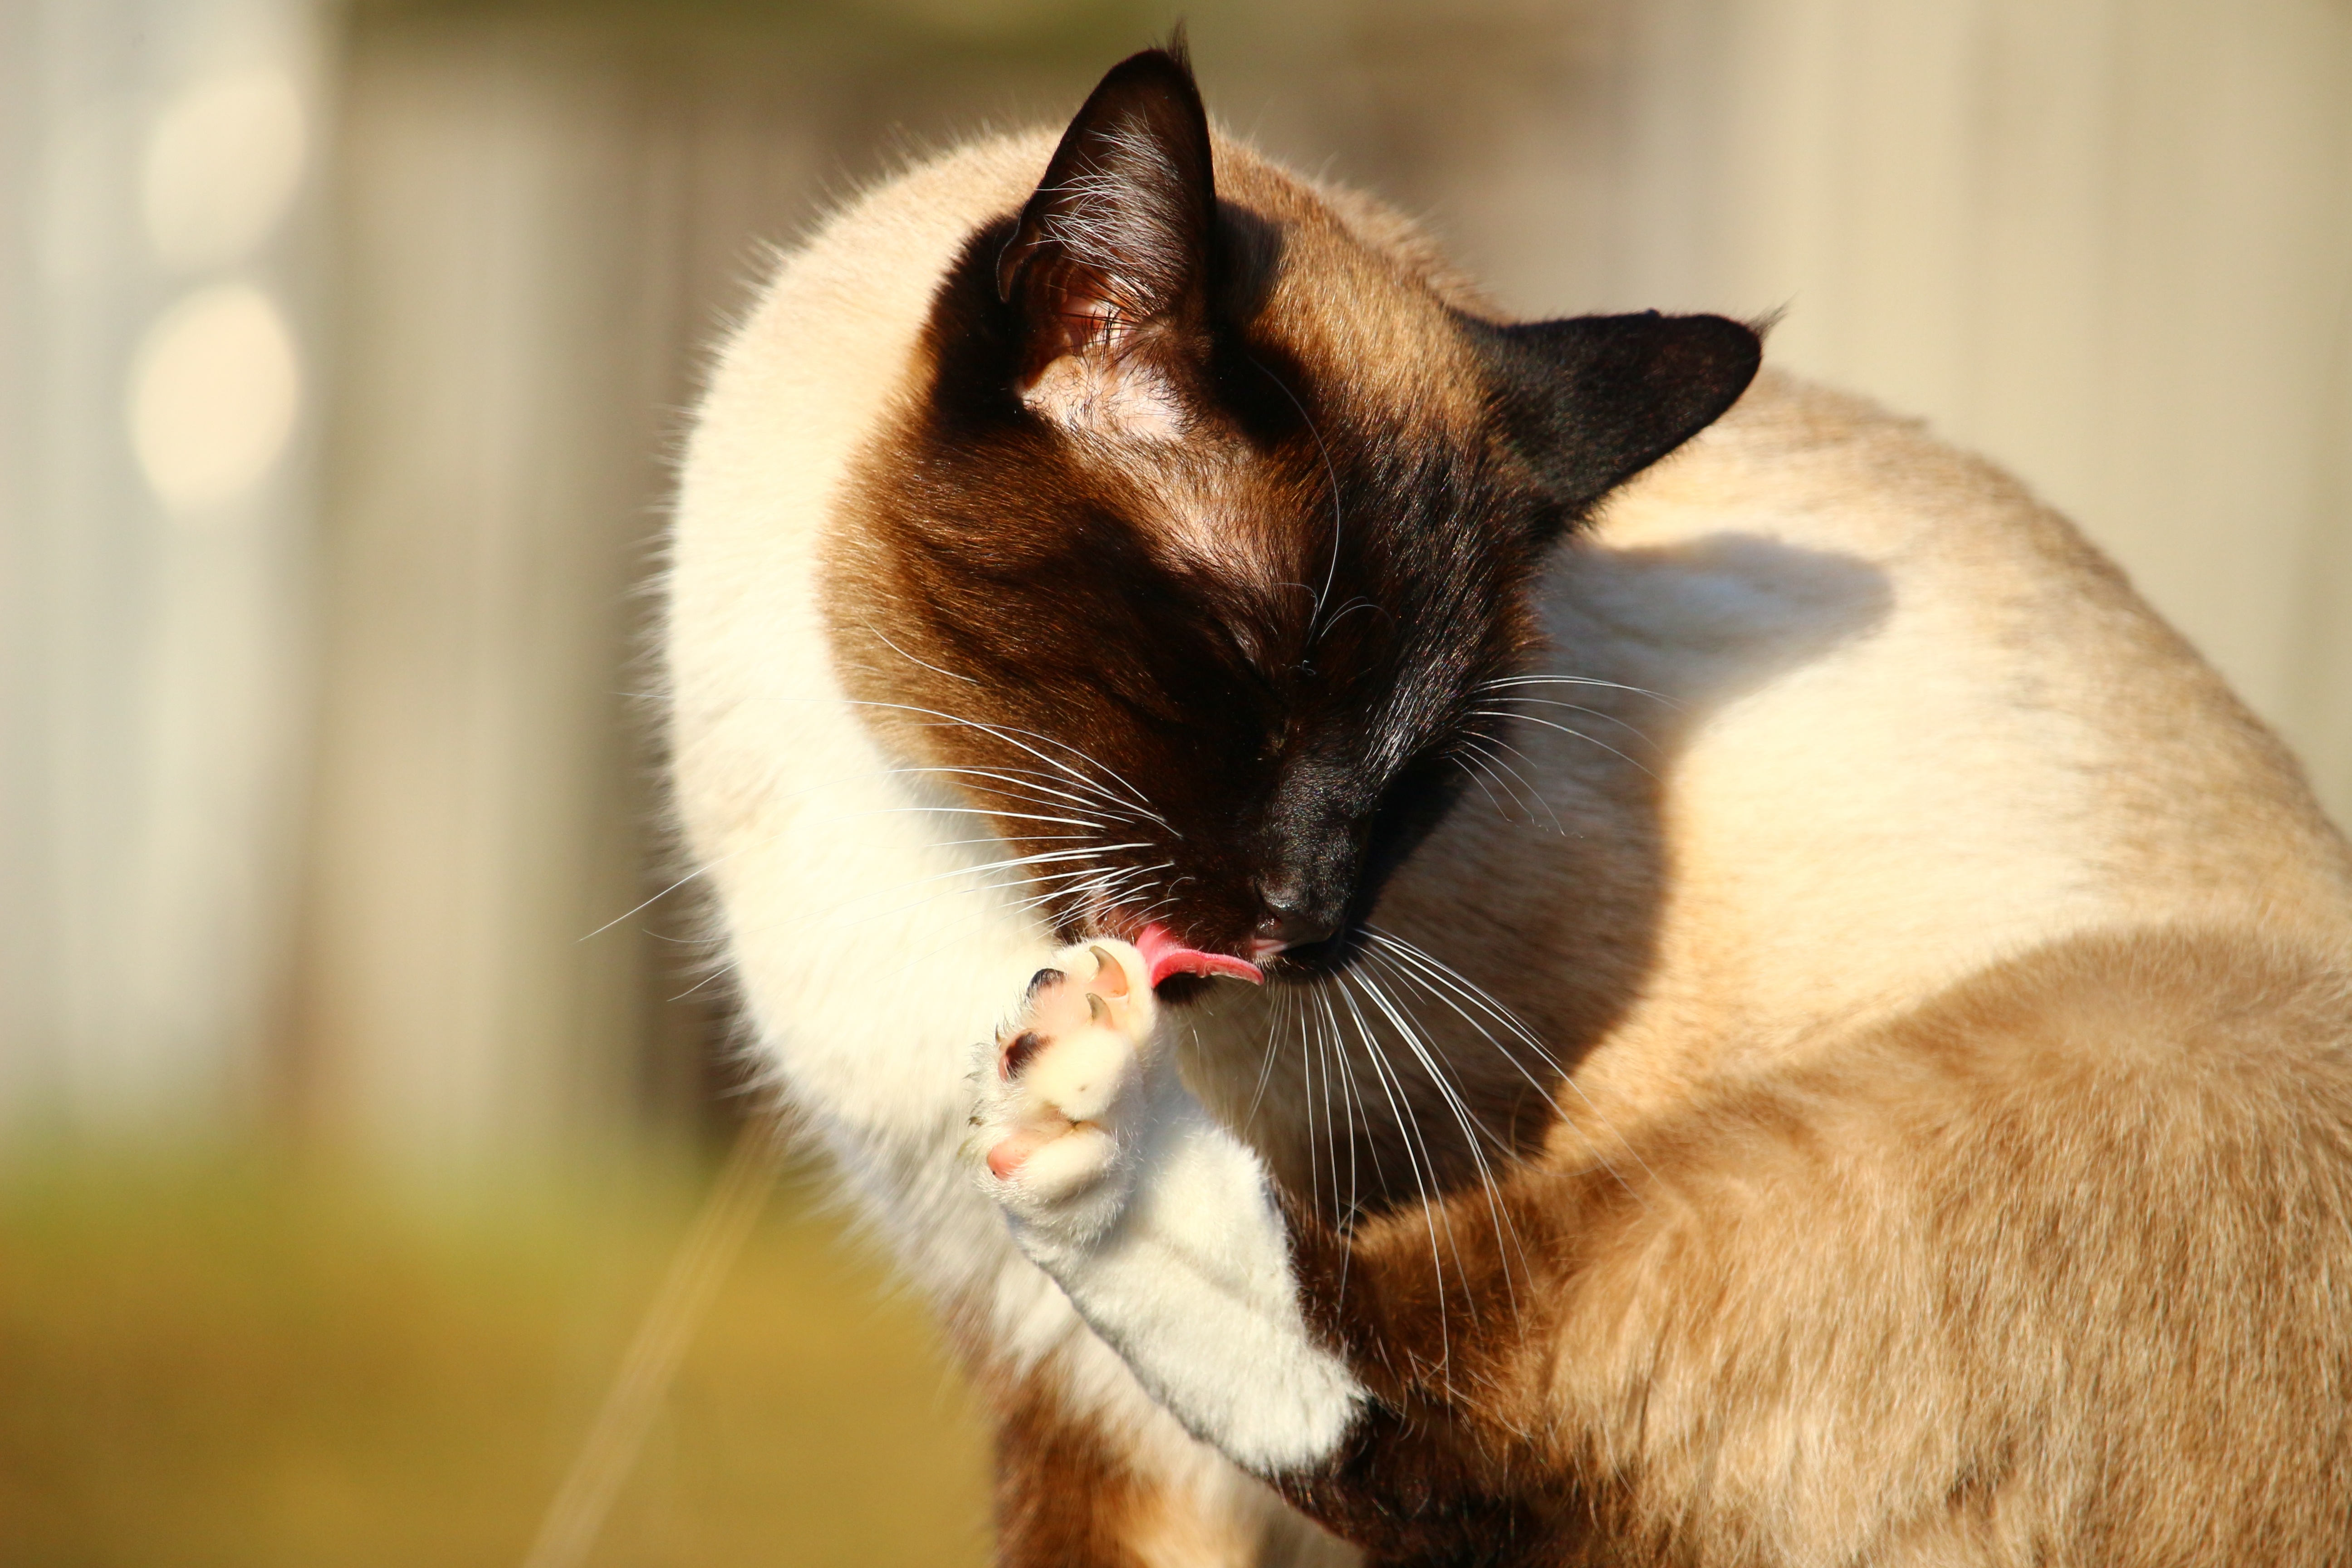
cat, clean, mammal, fauna, yawn, close up, nose, whiskers, paw, eye, skin, vertebrate, mieze, siamese cat, breed cat, cat portrait, small to medium sized cats, cat like mammal